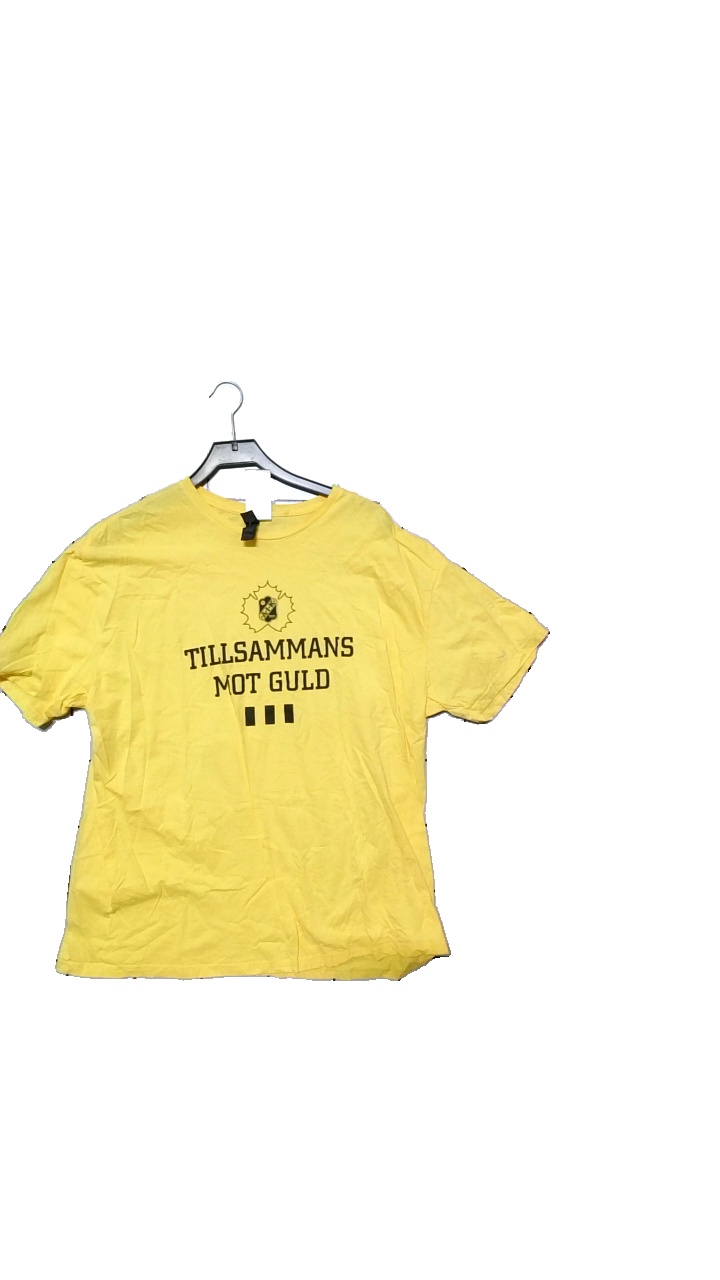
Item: T-shirt (Unisex)
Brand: Gildan
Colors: Yellow
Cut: Regular
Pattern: Logo print
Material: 100%Cotton
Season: All
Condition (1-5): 4
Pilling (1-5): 4
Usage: Reuse
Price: <50